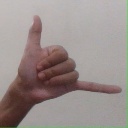
अक्षर: द